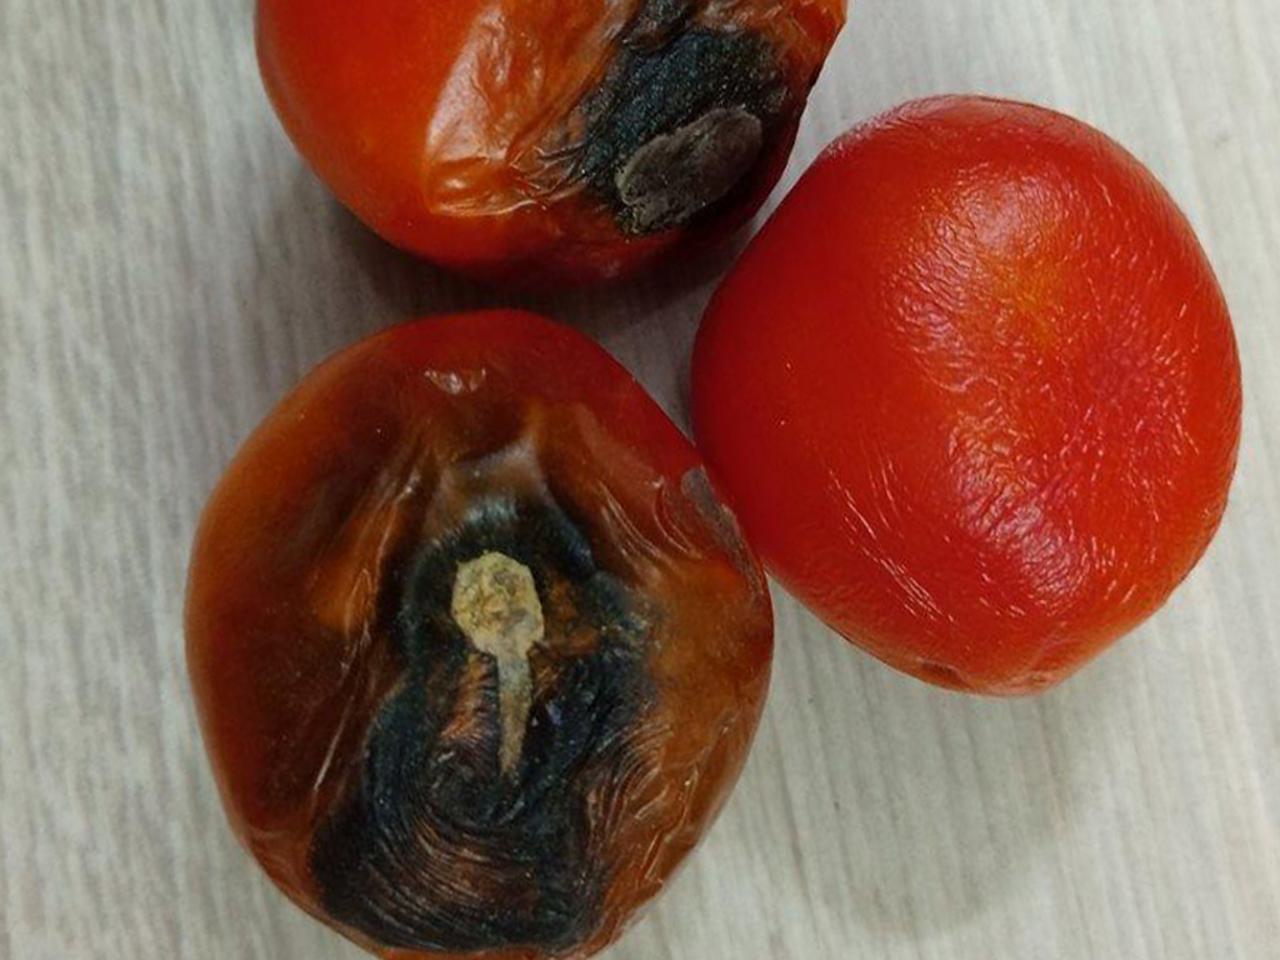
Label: Rotten